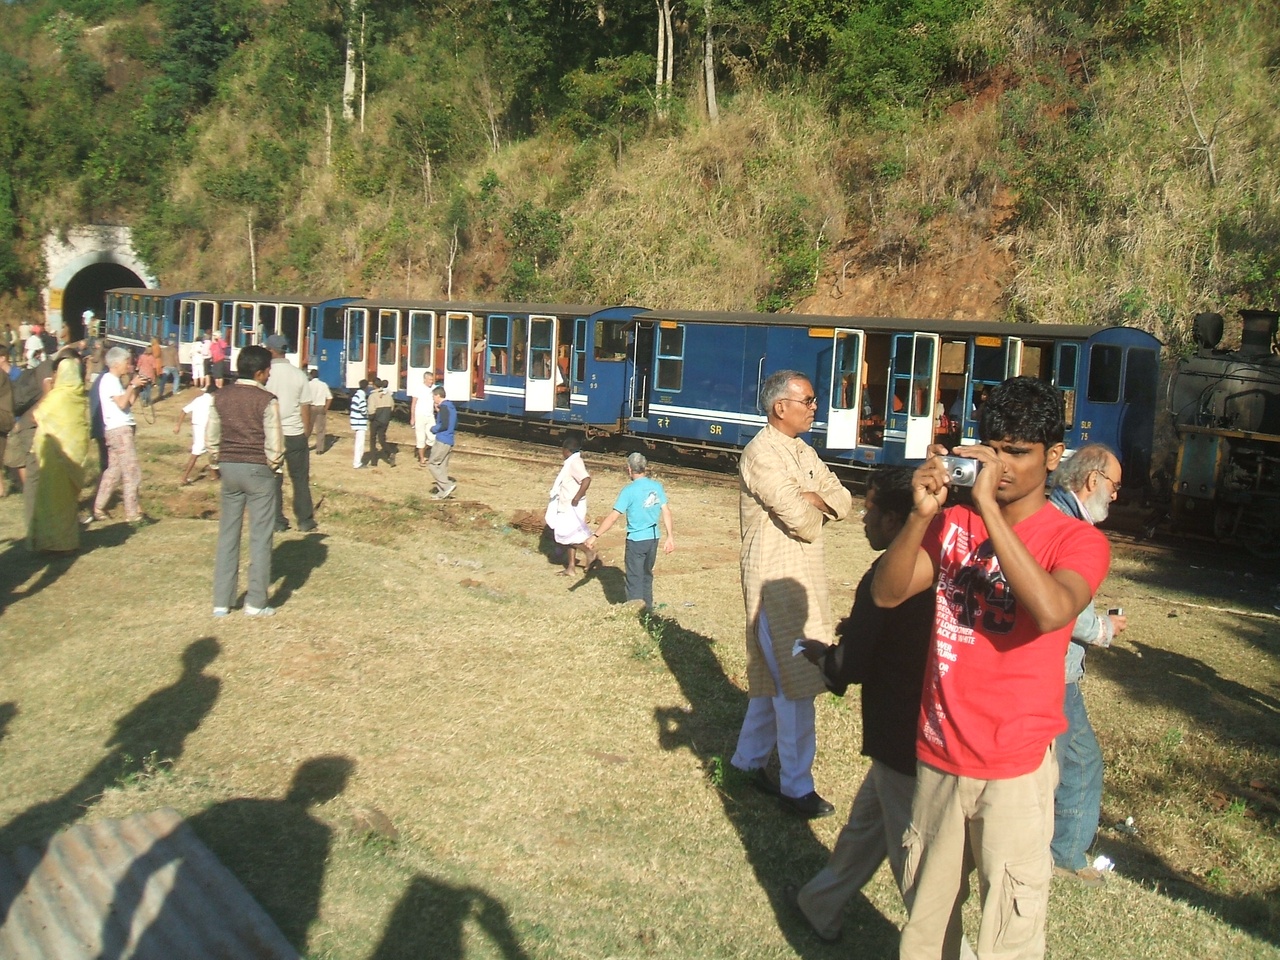
Neelagiri Mountain Railway in India